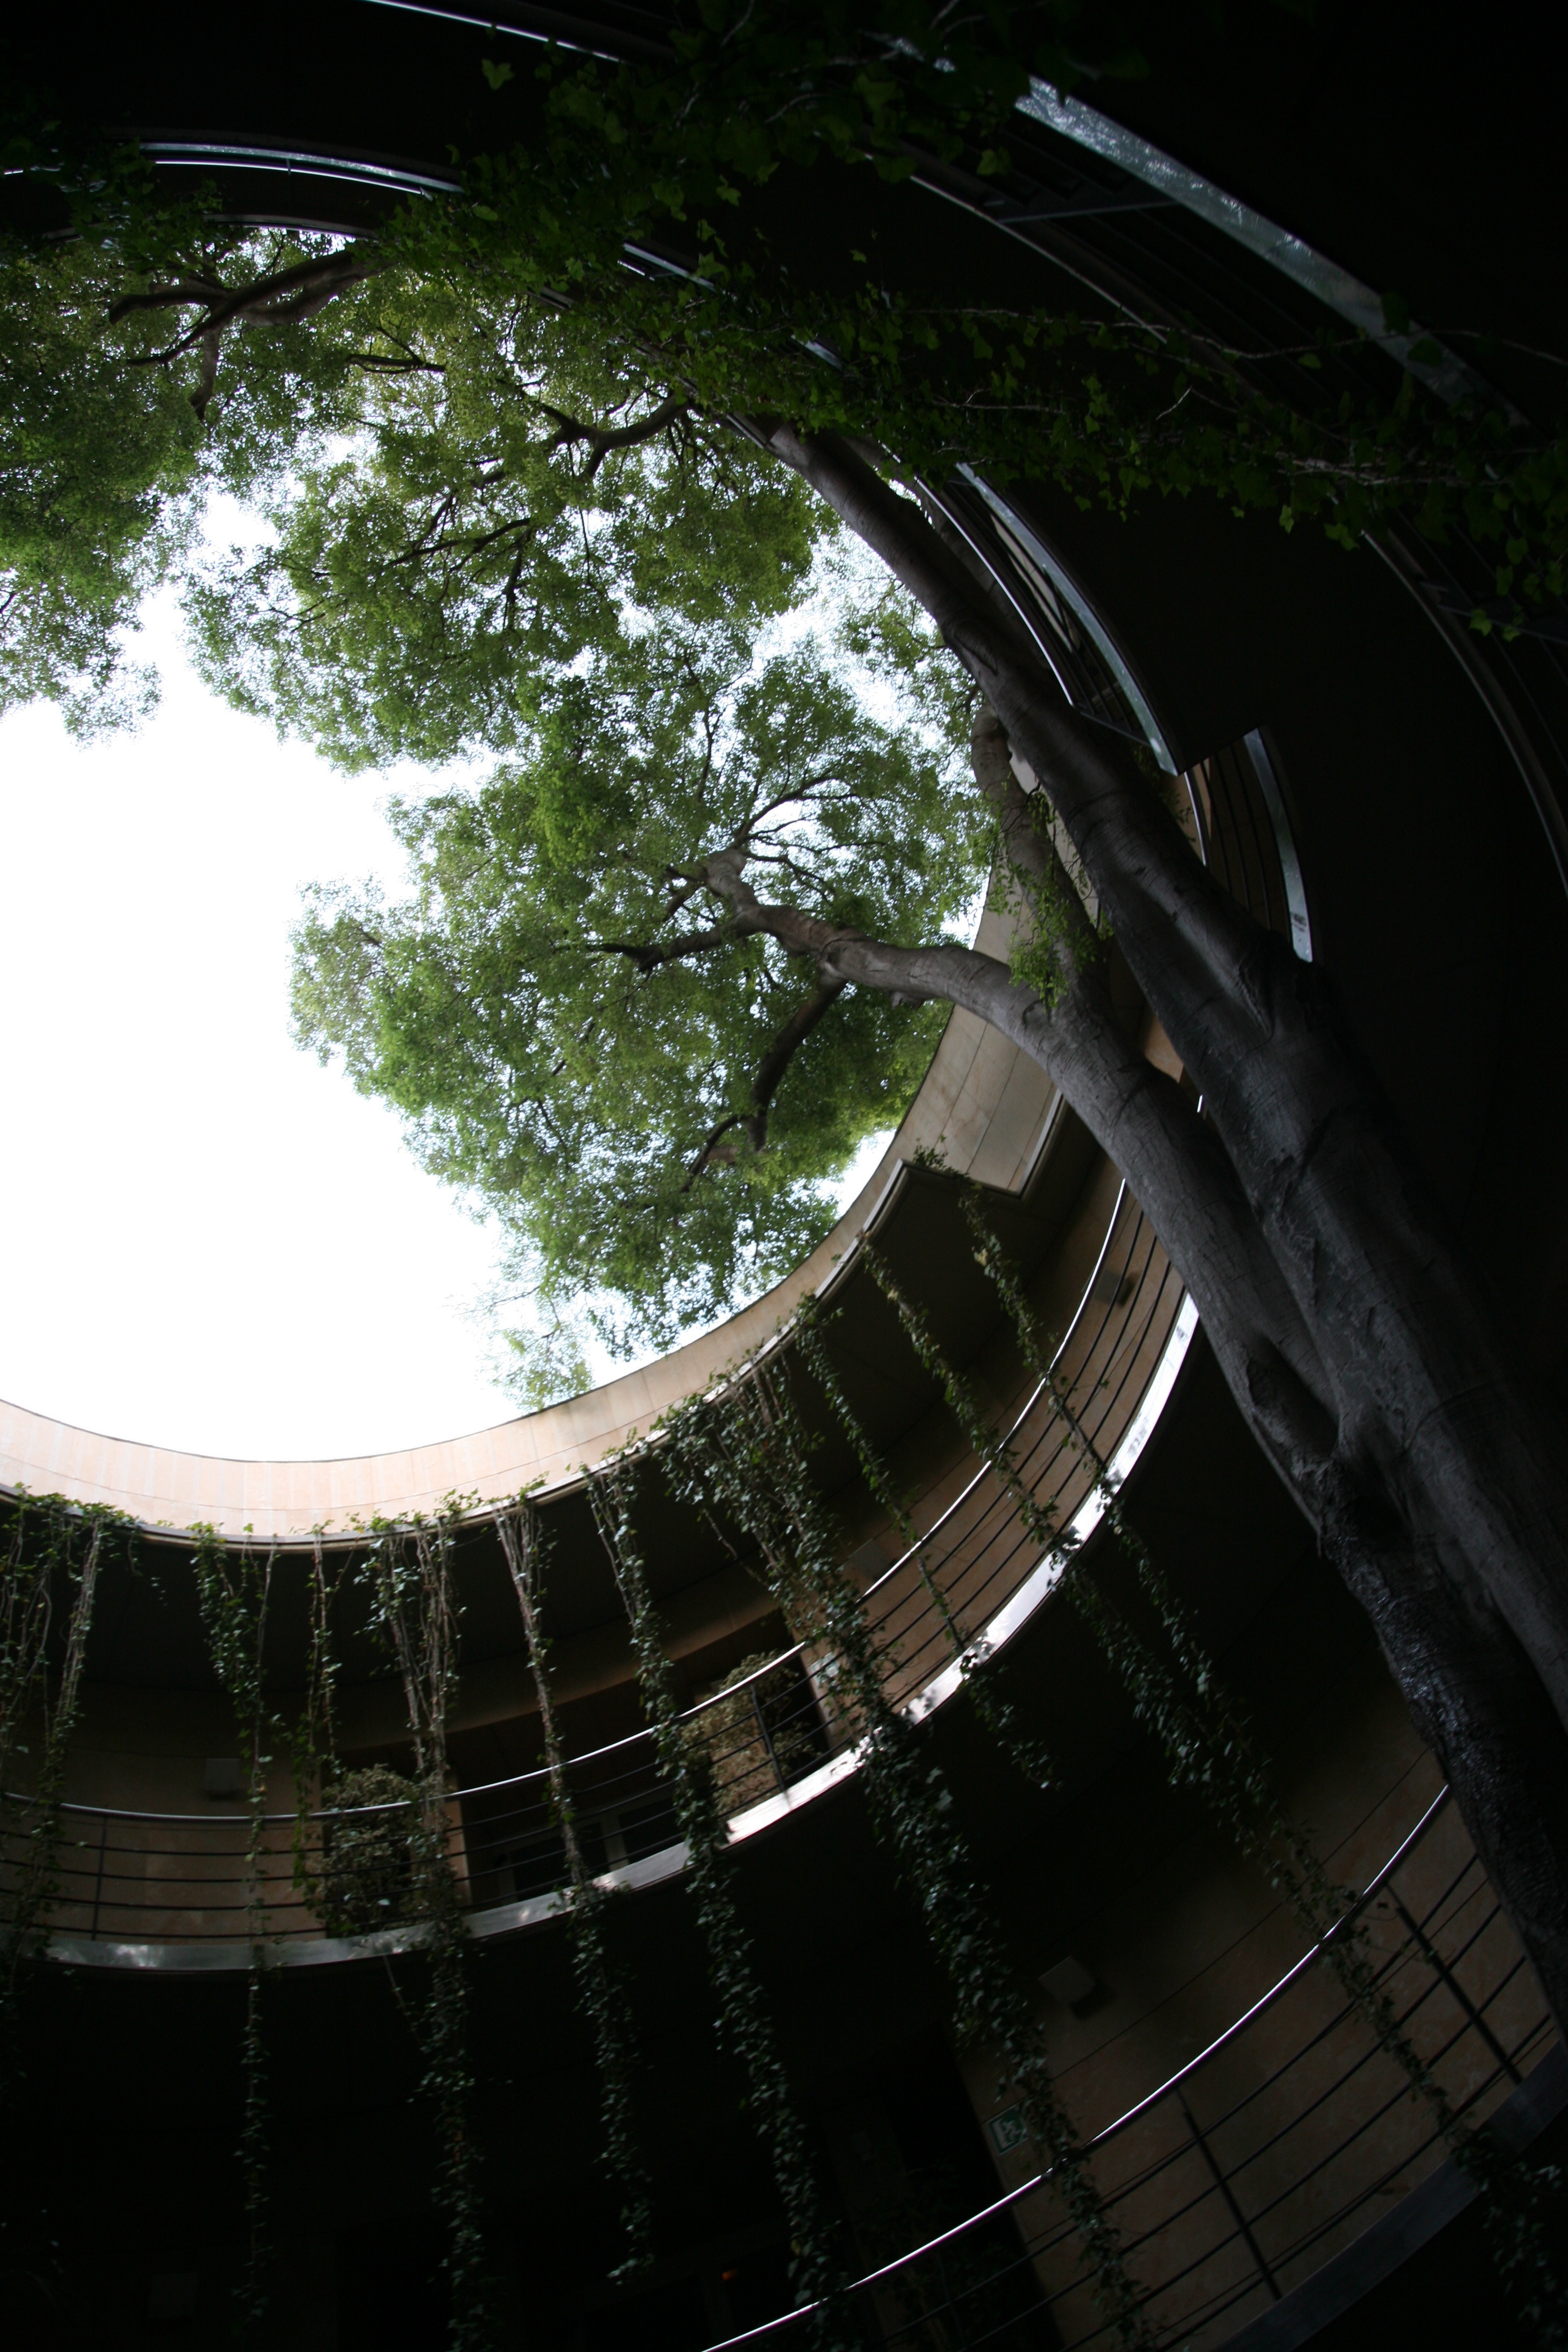
tree, water, light, night, photography, sunlight, reflection, darkness, botany, garden, spain, espagne, earth, arbol, arbre, garten, valencia, jardin, botanica, espanha, botanique, baum, espana, spanien, spagna, spanje, espanya, valence, fisheye lens, atmosphere of earth